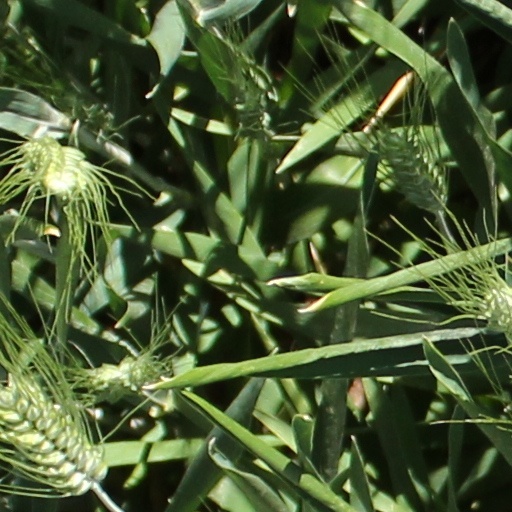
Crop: wheat